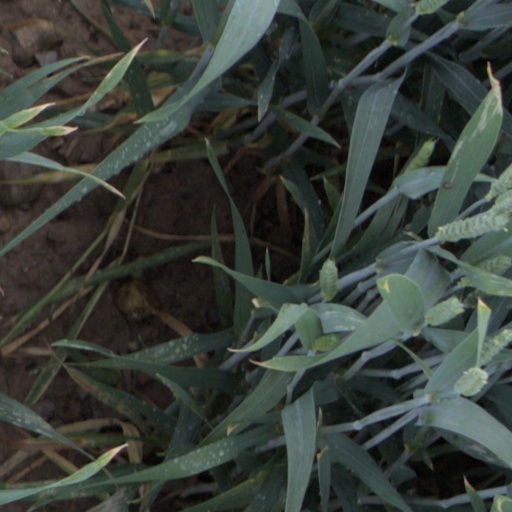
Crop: wheat